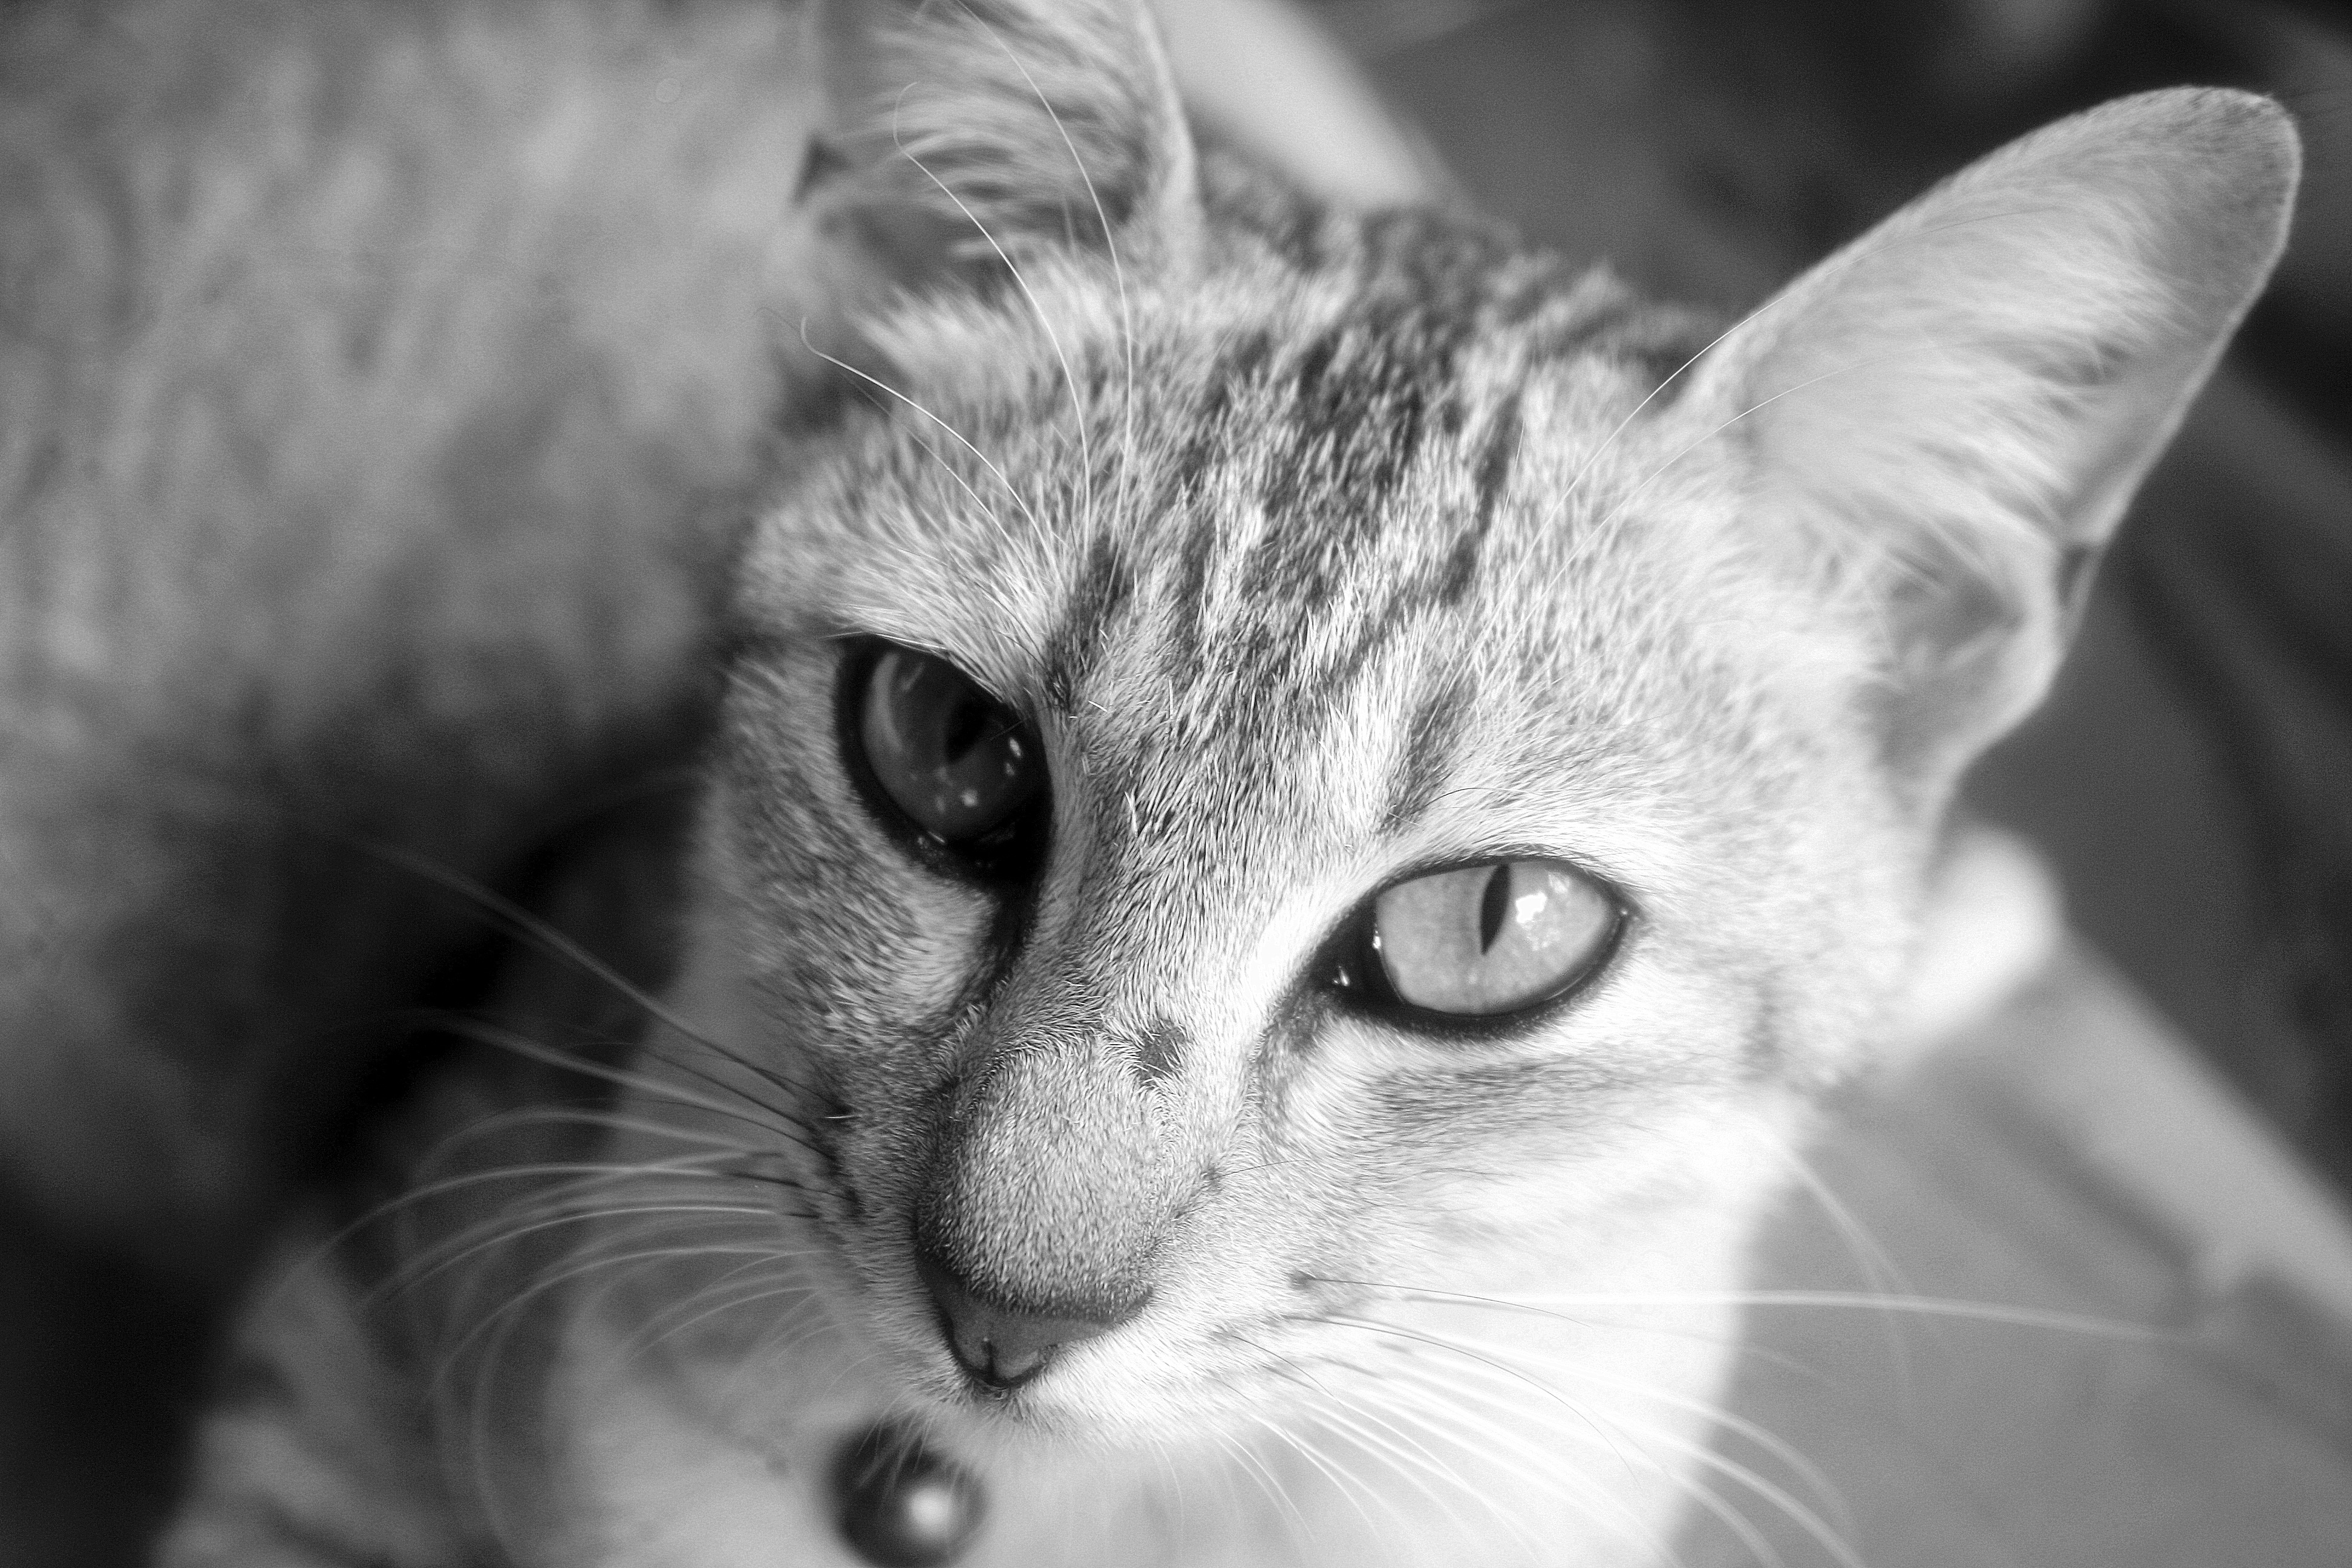
black and white, white, photography, animal, pet, kitten, cat, feline, mammal, monochrome, close up, nose, whiskers, snout, eye, vertebrate, tabby cat, monochrome photography, animal photography, small to medium sized cats, cat like mammal